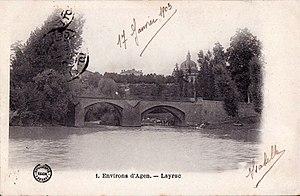
Layrac est une commune du sud-ouest de la France, située dans le département de Lot-et-Garonne.